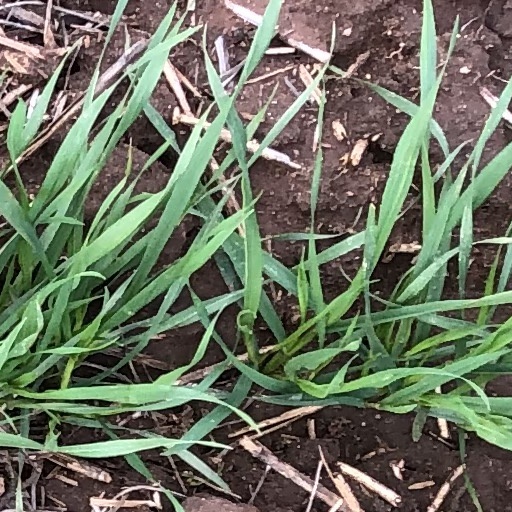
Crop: wheat